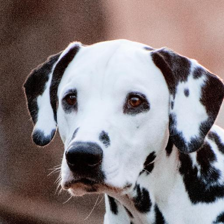
Label: animals